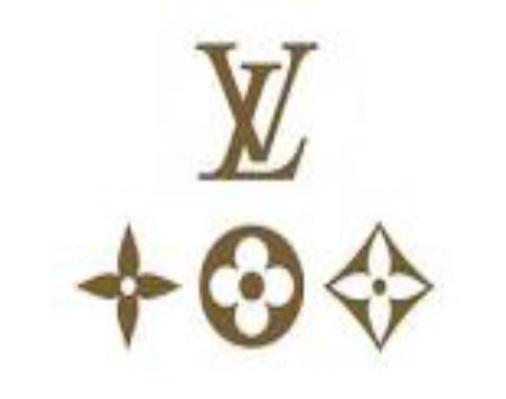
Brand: louis vuitton-1
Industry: Clothes